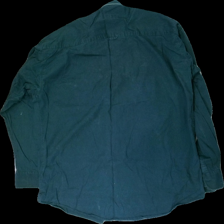
View: back
Type: Shirt
Category: Unisex
Brand: Not in the list
Brand text on label: No Problem
Colors: Green
Material: 100% cotton
Pattern: Other
Cut: Regular
Size: L
Season: All
Stains: Major
Holes: Minor
Price range: <50
Recommended usage: Export
Comment: Branded work clothes